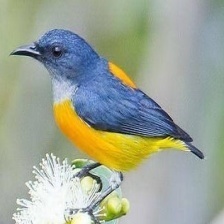
Species: YELLOW BELLIED FLOWERPECKER
Scientific name: DICAEUM MELANOXANTHUM